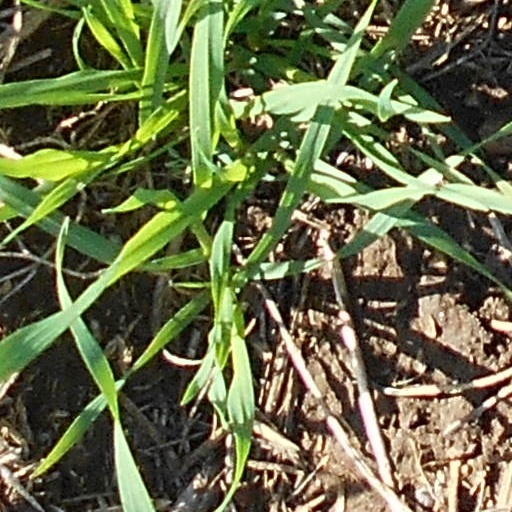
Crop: wheat